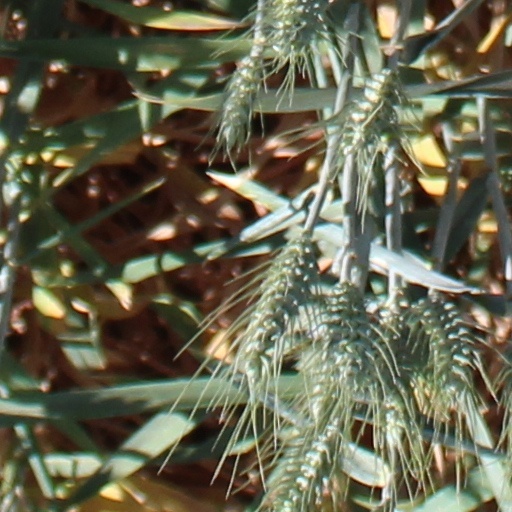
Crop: wheat